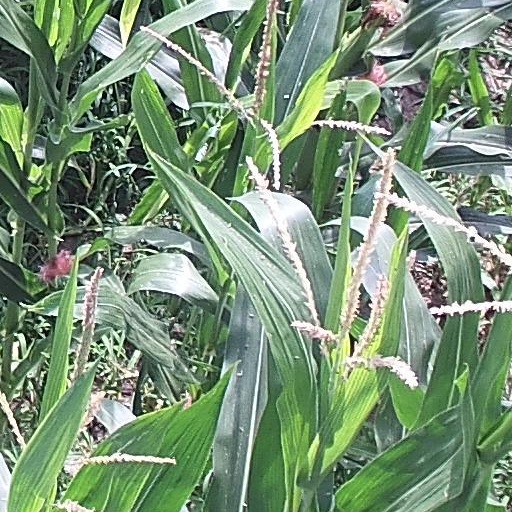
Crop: maize; corn